Question: What is in the sky?
Tambaya: Menene a sama?
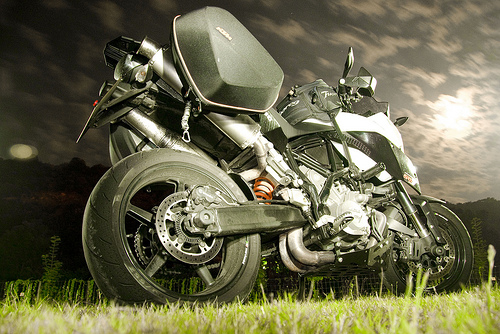
Answer: Clouds.
Amsa: Gajimare.